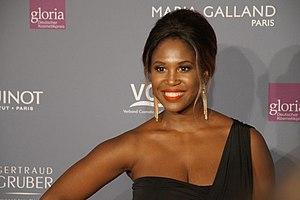
Motsi Mabuse, de son vrai nom Motshegetsi Mabuse, née le 11 avril 1981 à Mankwe en Afrique du Sud, est une danseuse, chorégraphe, entrepreneuse, écrivaine et animatrice sud-africano-allemande.